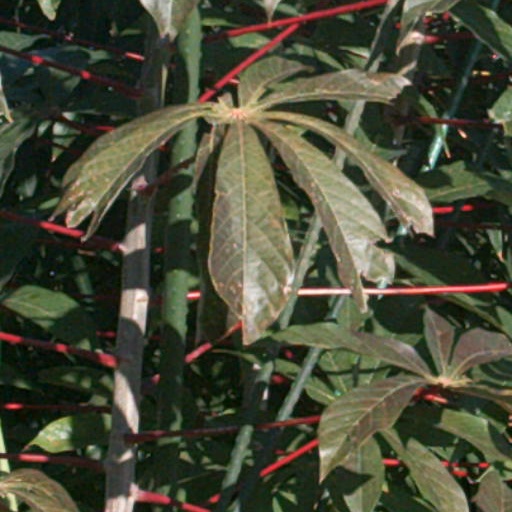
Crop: cassava